Brother Moffet house

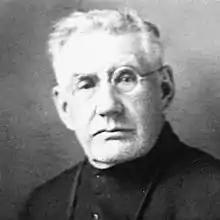
Joseph Moffet.

The settlement of the Ottawa Valley and the establishment of a communications network along the Ottawa River in the early 19th century opened up Témiscamingue, at the head of the waters, to colonization. The Oblates of Mary Immaculate arrived in Témiscamingue in 1863 and established the Saint-Claude mission in the vicinity of Fort Témiscamingue, a former trading post.